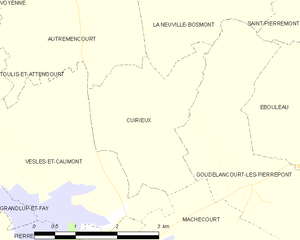
Carte des communes françaises: Cuirieux